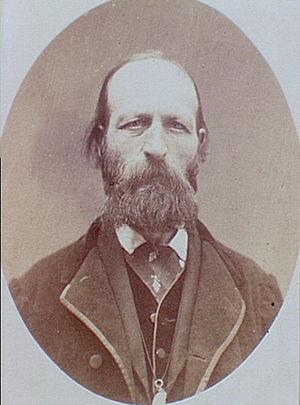
Jules Allix, né le 9 septembre 1818 à Fontenay-le-Comte et mort le 1ᵉʳ septembre 1903 à Paris 2ᵉ) est une personnalité de la Commune de Paris, fervent républicain, socialiste militant, féministe convaincu et excentrique, que ses lubies conduisirent plusieurs fois à l'asile.